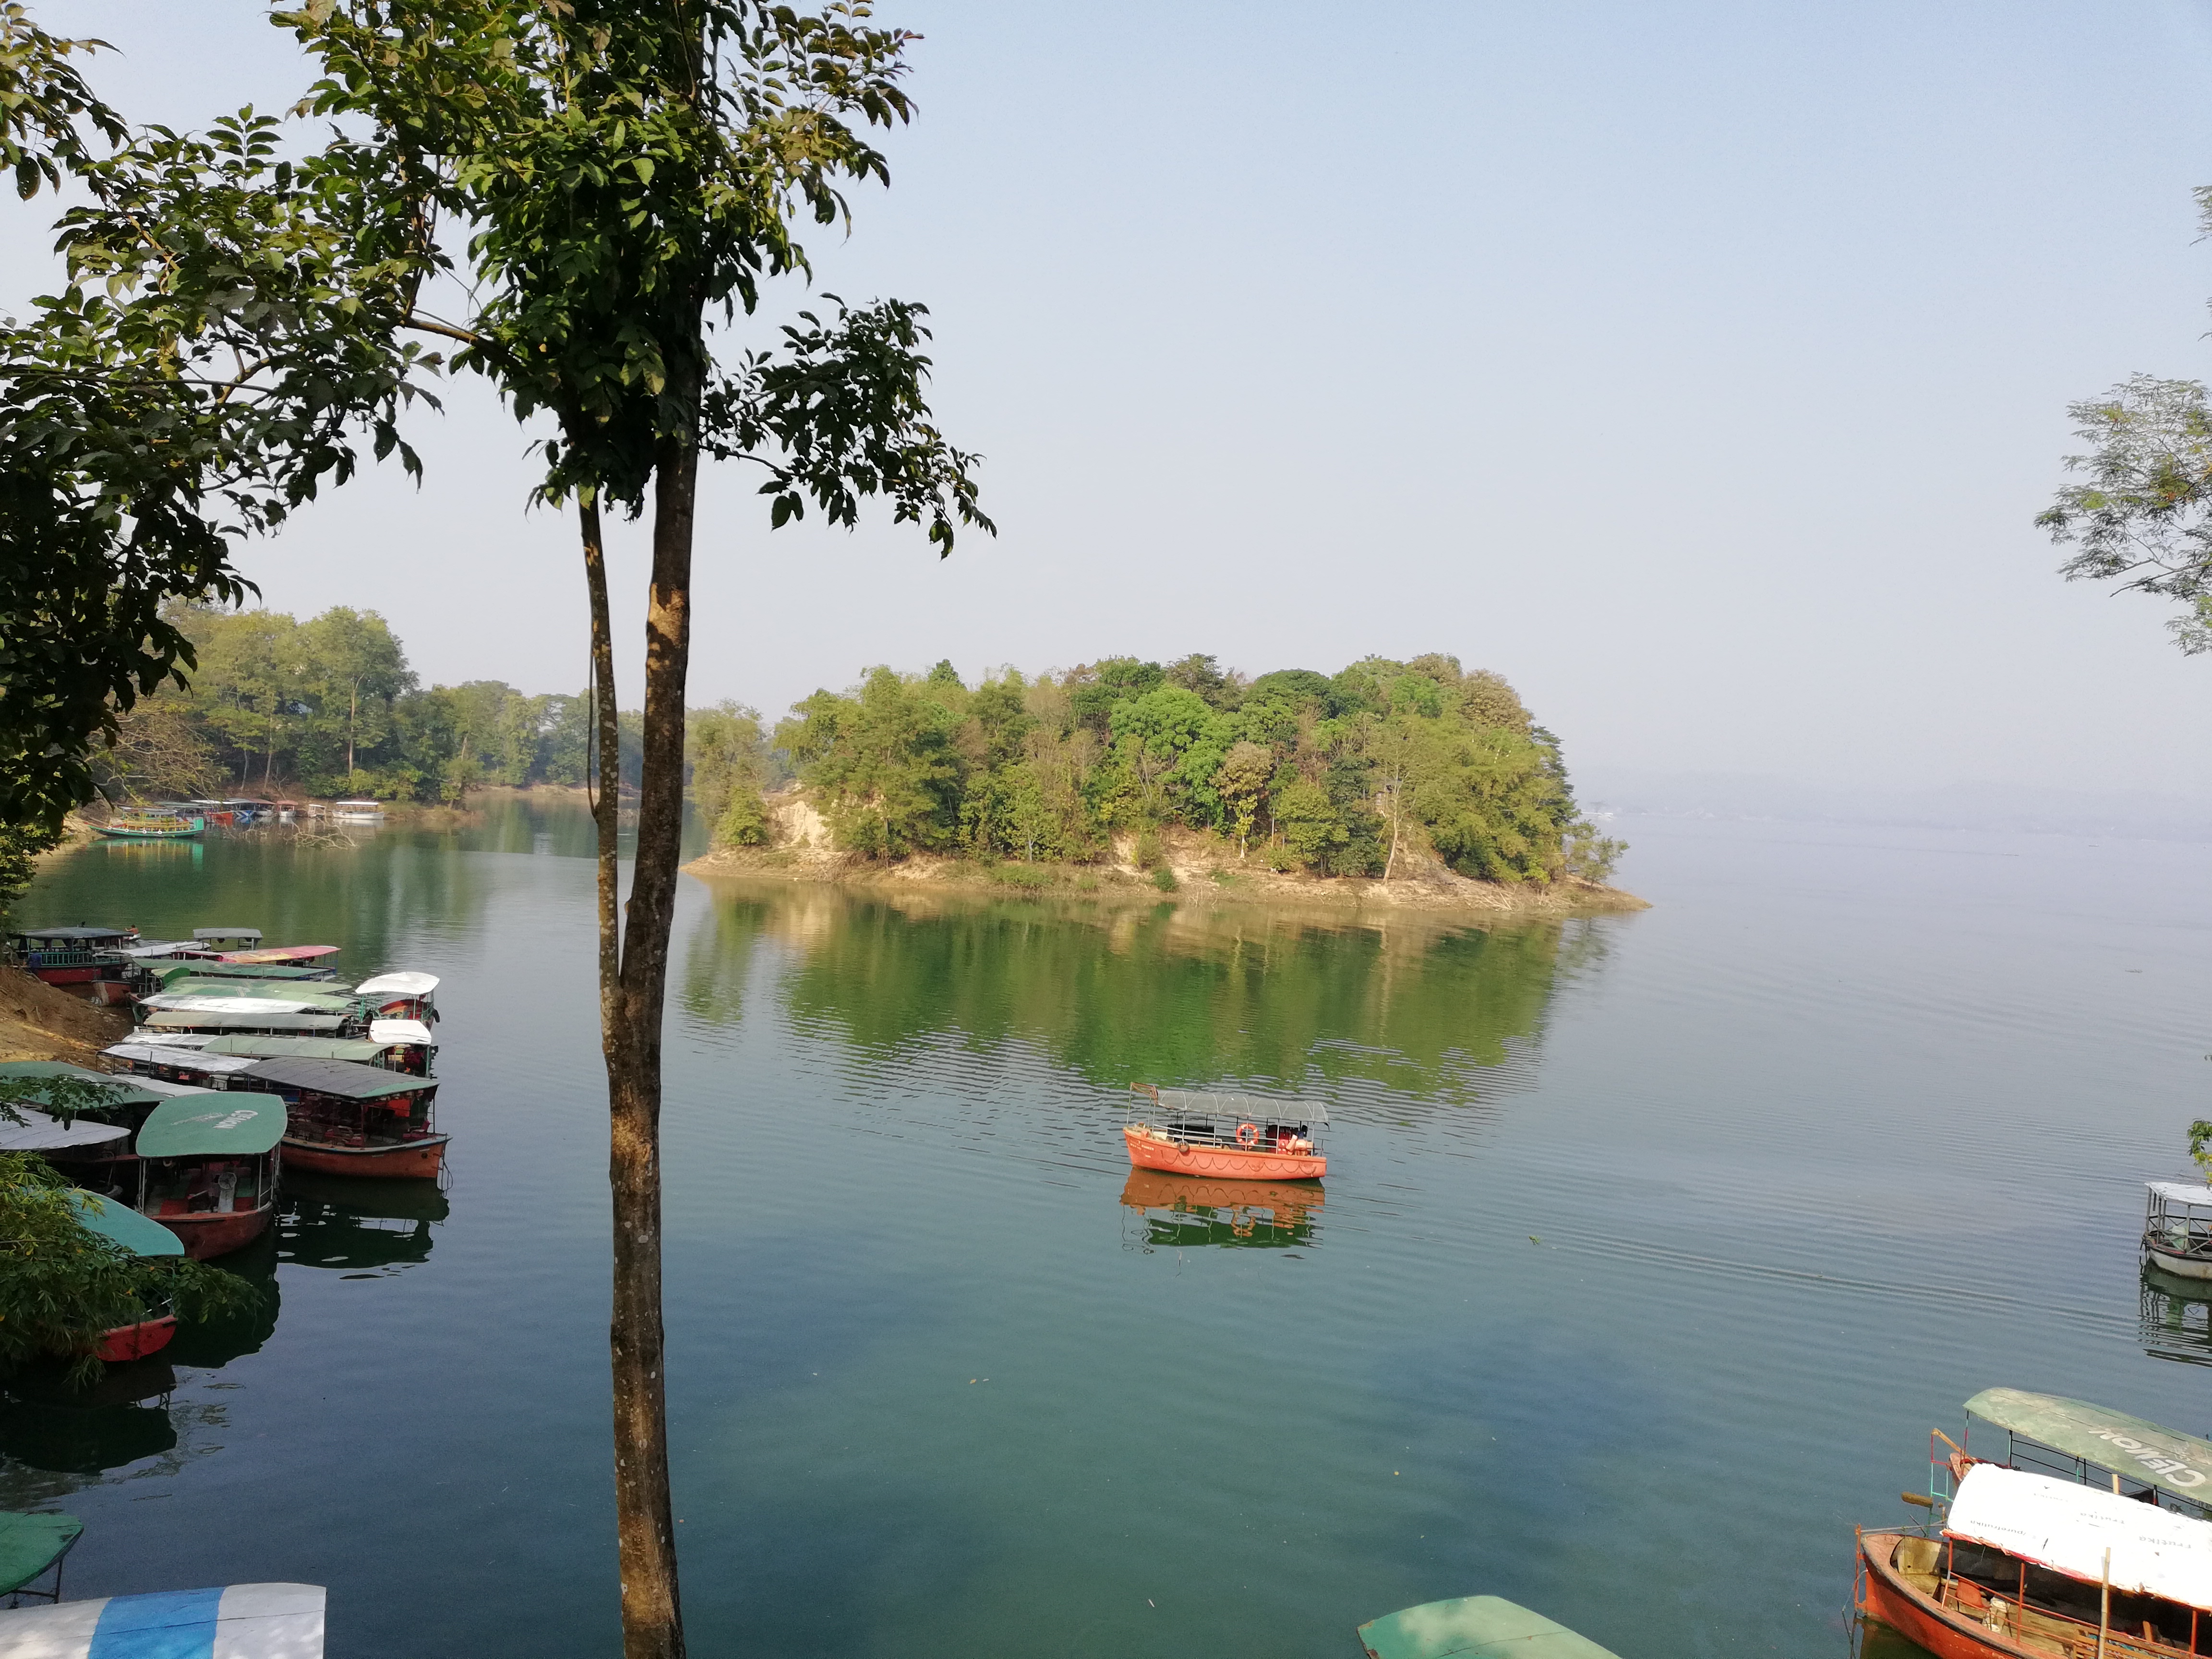
place, nice place, lake, body of water, water, nature, river, water resources, water transportation, waterway, atmospheric phenomenon, sky, natural landscape, tree, reflection, bank, morning, calm, reservoir, vehicle, channel, boat, hill station, watercourse, canal, tourism, landscape, plant, inlet, loch, bay, bayou, watercraft, boating